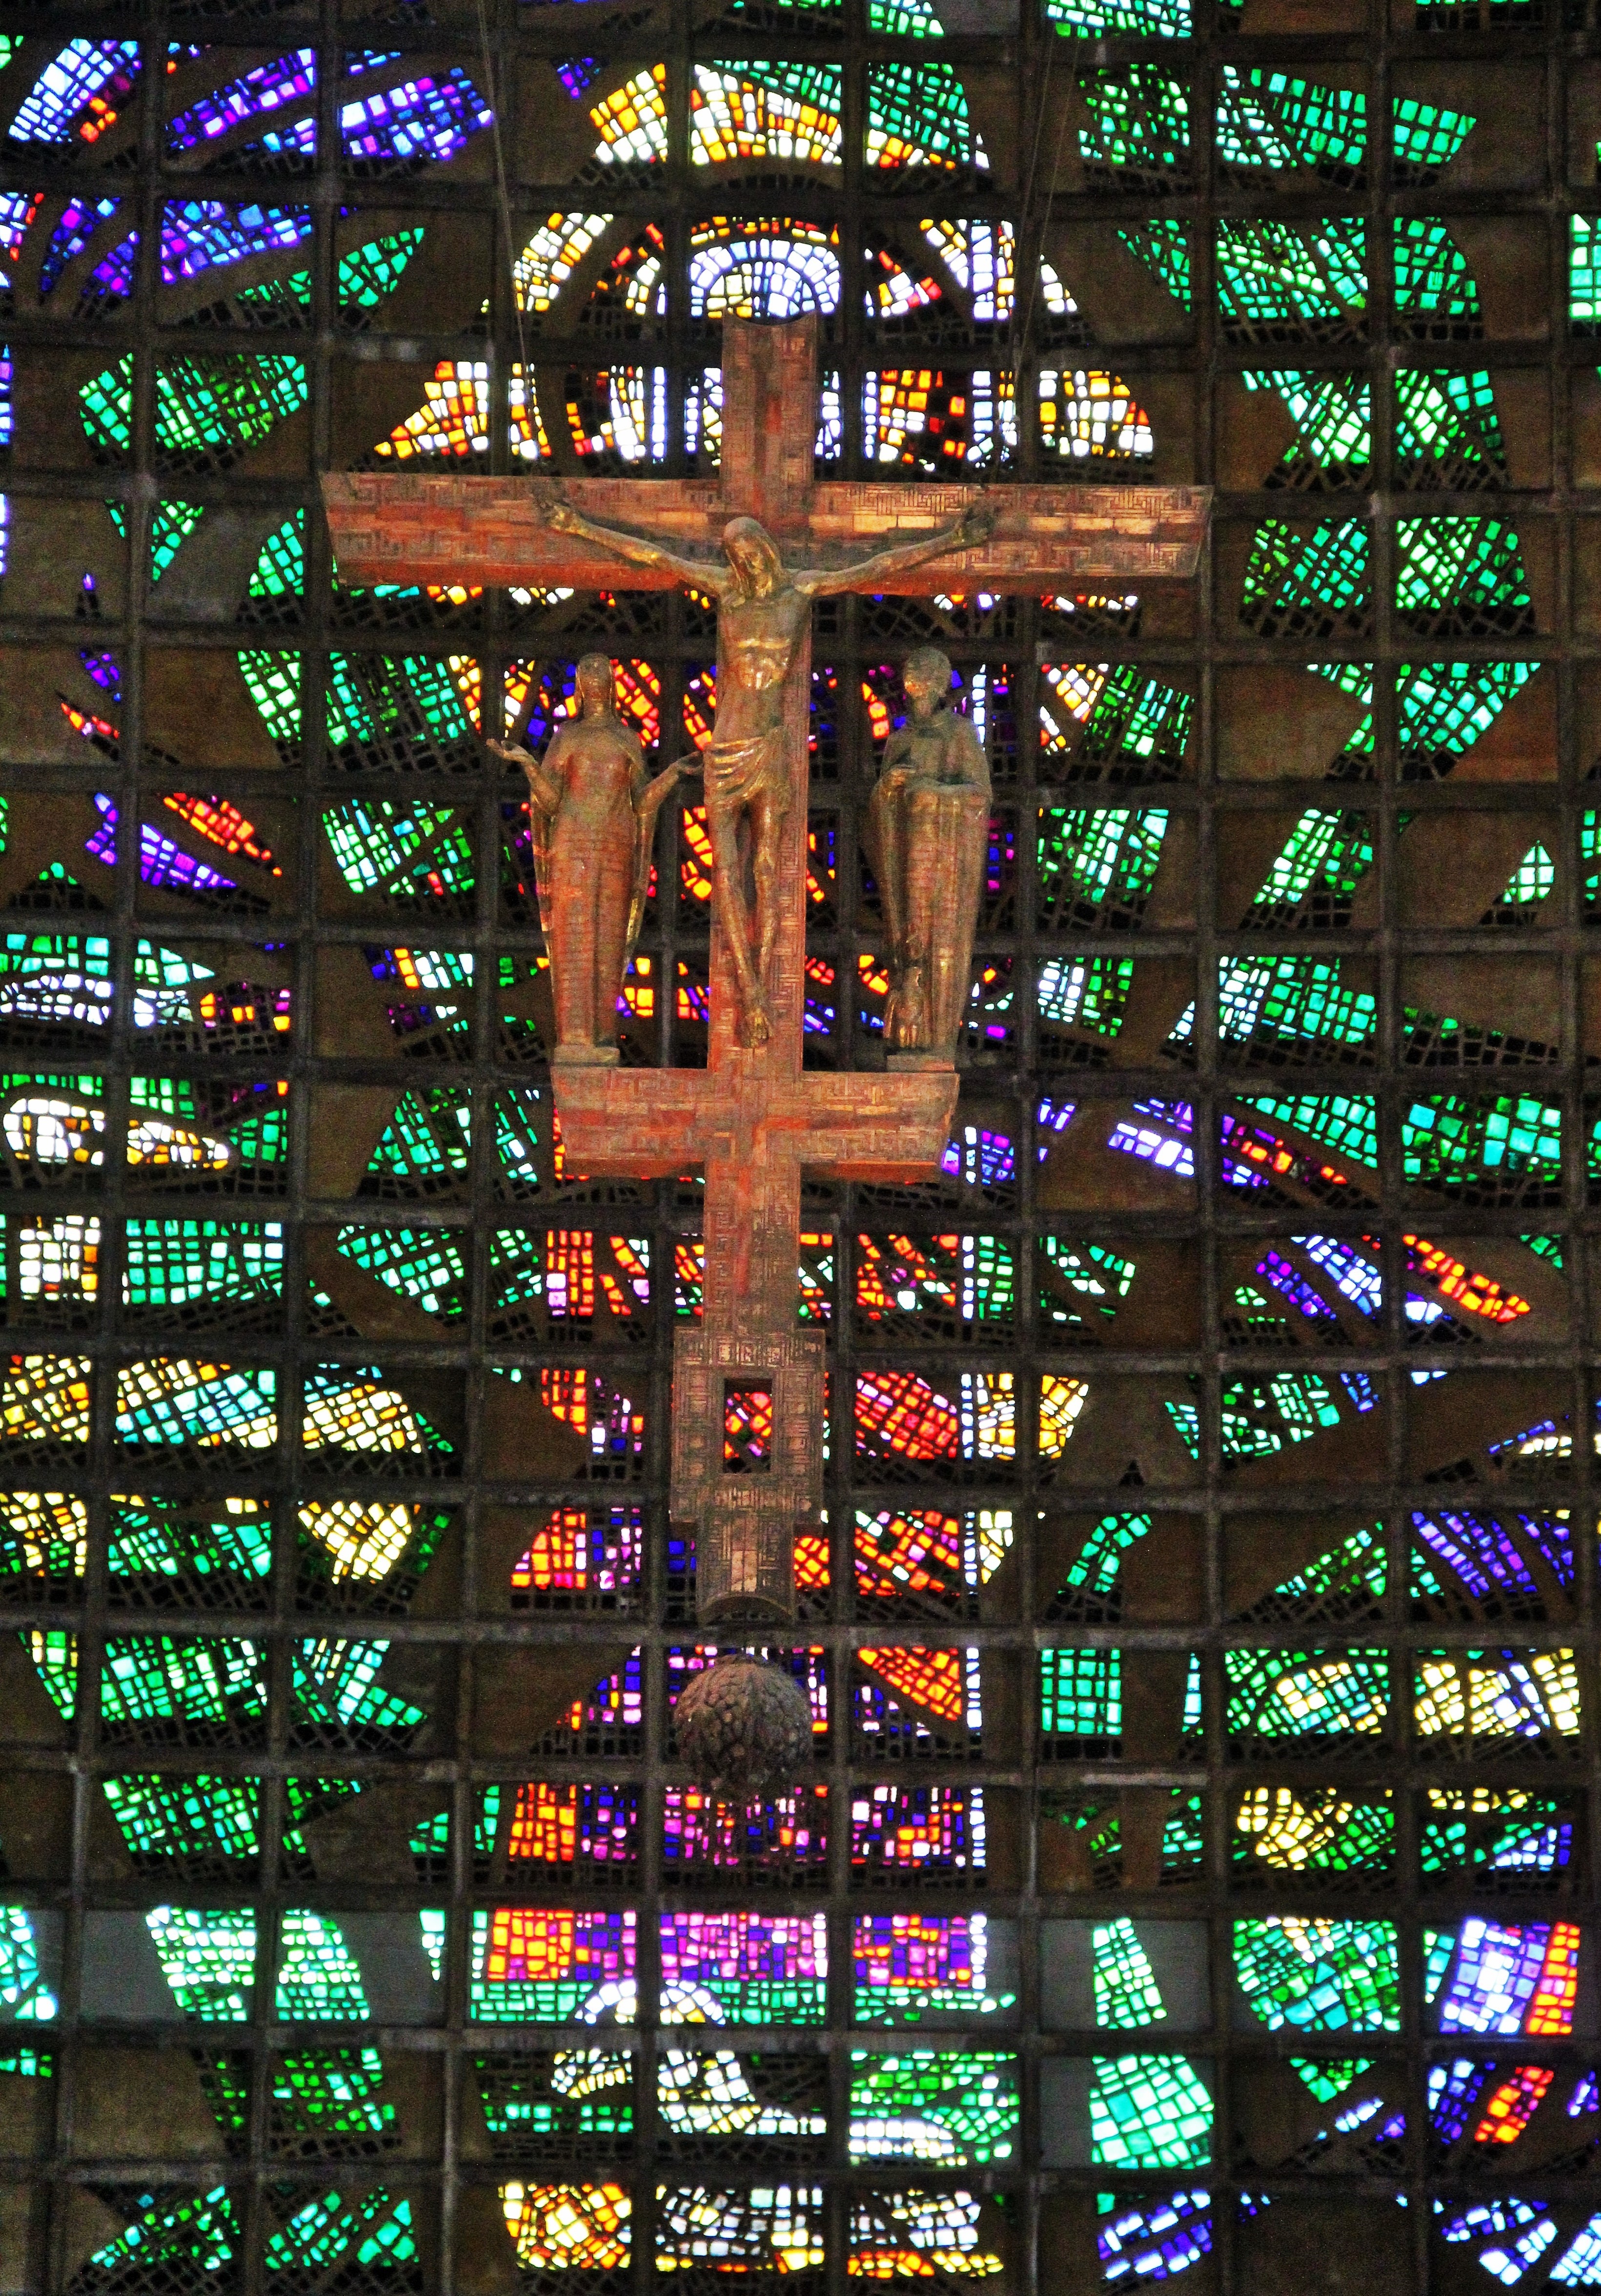
window, glass, cityscape, church, cross, stained glass, altar, faith, symmetry, mosaic, rio, unusual, unique, metropolis, screenshot, stained glass window, house of worship, church window, glass window, glass mosaic, colorful window, cathedral's o sebasti o, catedral metropolitana, cathedral of rio